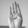
ASL letter: B